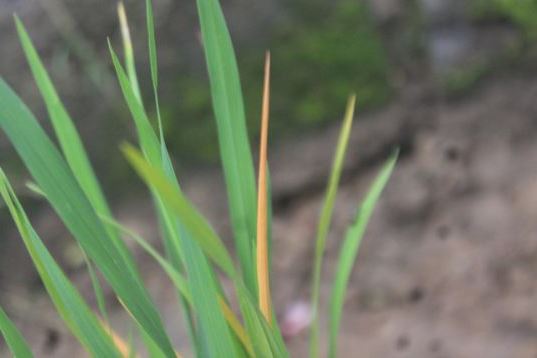
Disease: Tungro